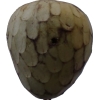
Label: cherimoya